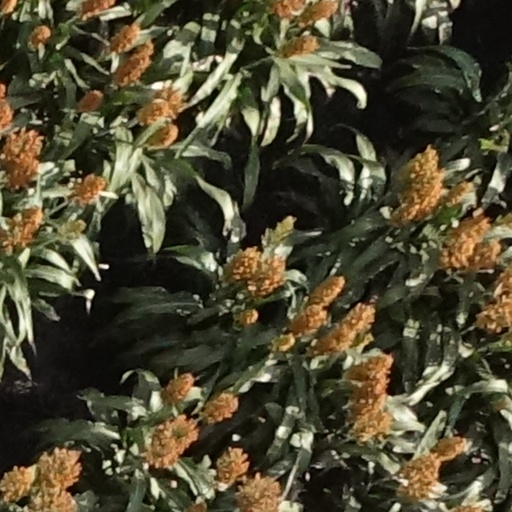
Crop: sorghum